Microcystin

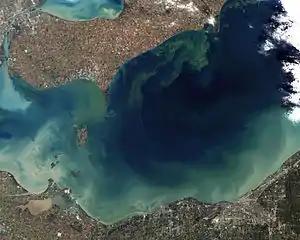
Lake Erie in October 2011, during an intense cyanobacteria bloom

Microcystins—or cyanoginosins—are a class of cyanotoxins, which are toxins produced by cyanobacteria, sometimes known as blue-green algae. Over 250 different microcystins have been discovered so far, of which microcystin-LR is the most common. Chemically they are cyclic heptapeptides produced through nonribosomal peptide synthases.